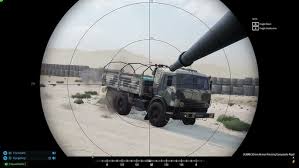
Label: BMP